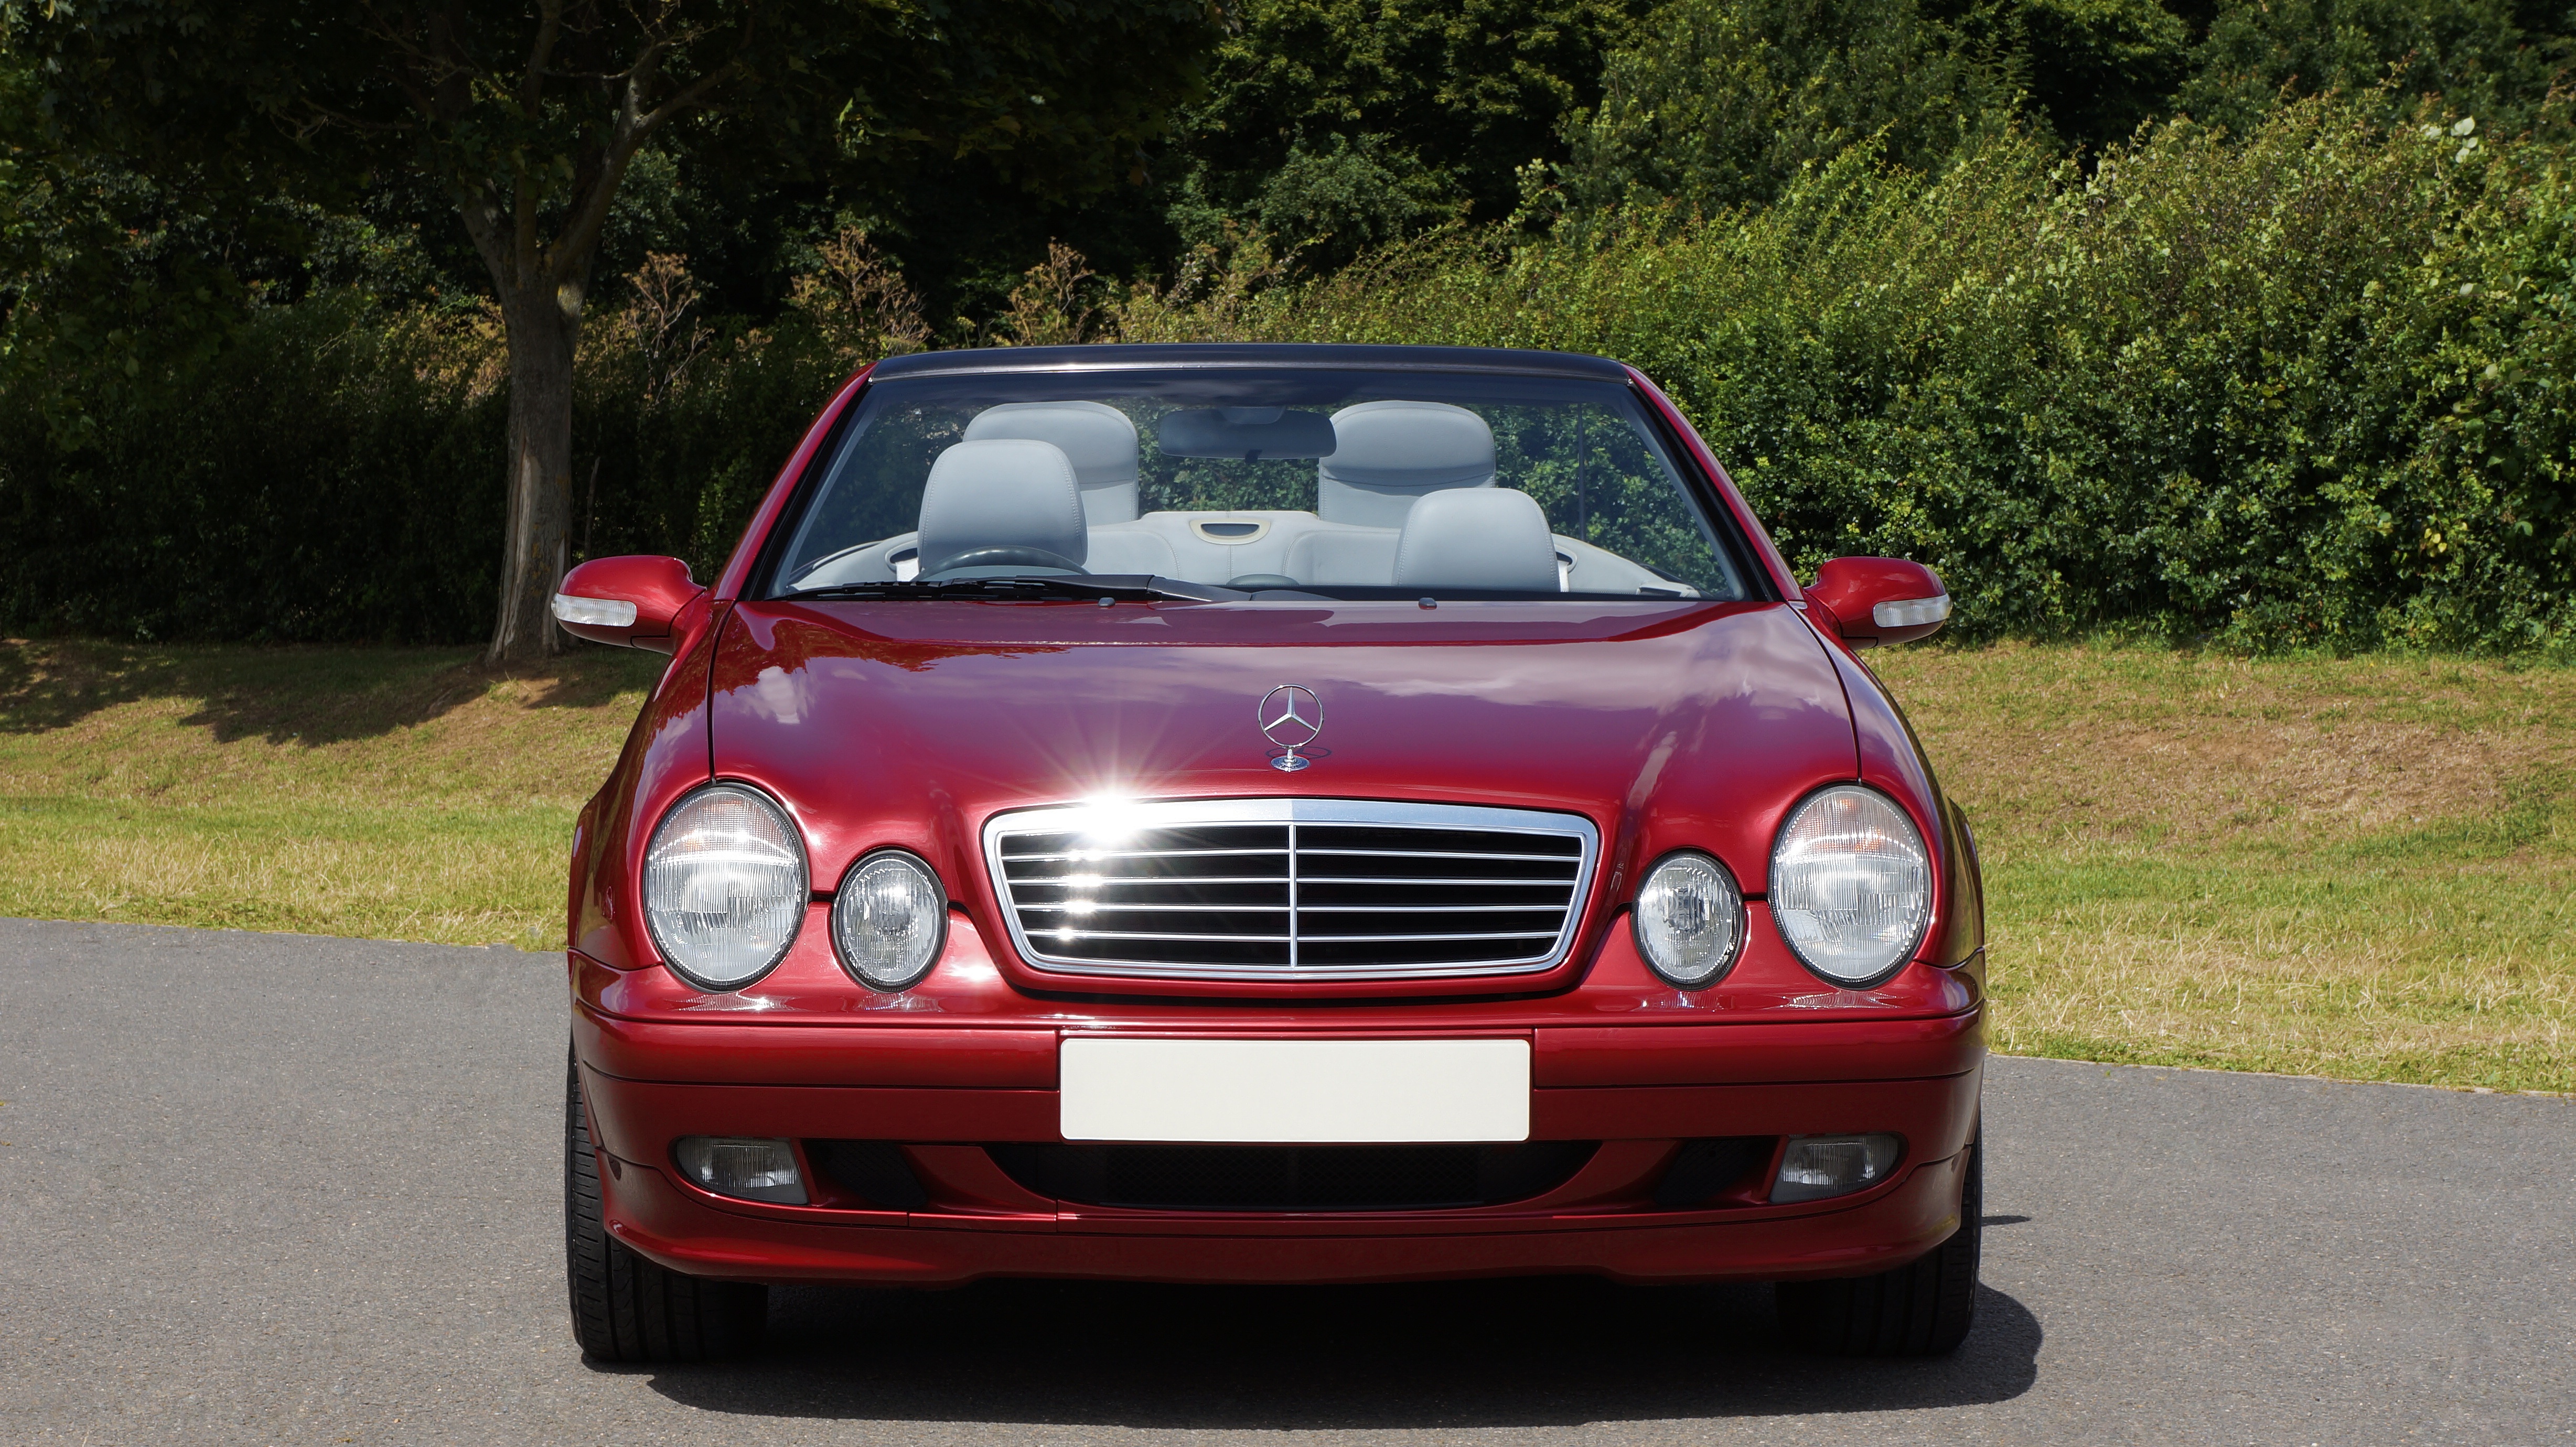
car, wheel, automobile, transport, red, vehicle, smooth, speed, bumper, supercar, luxury, performance, sedan, convertible, shiny, elegance, mercedes benz, alloy, luxury cars, land vehicle, automobile make, automotive exterior, compact car, automotive design, luxury vehicle, vehicle registration plate, executive car, mercedes benz e class, mercedes benz clk class